Asahi Broadcasting Aomori

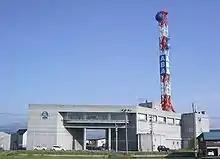
Headquarters in Arakawa, Aomori

, also known as ABA, is a Japanese broadcast network affiliated with the ANN. It broadcasts to Aomori Prefecture from studio facilities located in Aomori City.